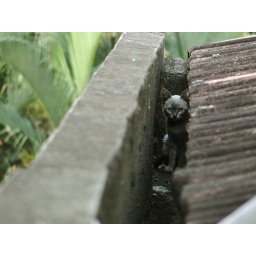
Little cat in the roof